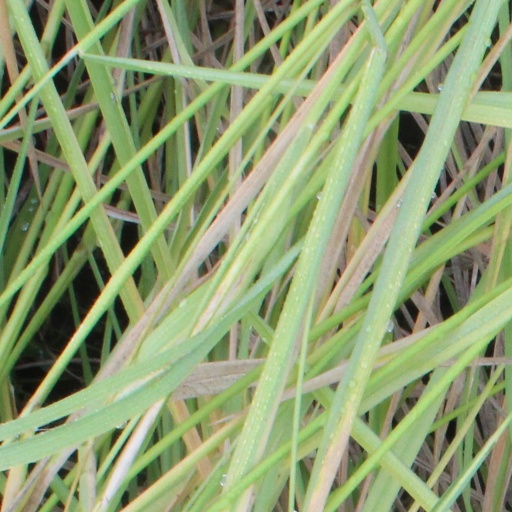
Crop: rice